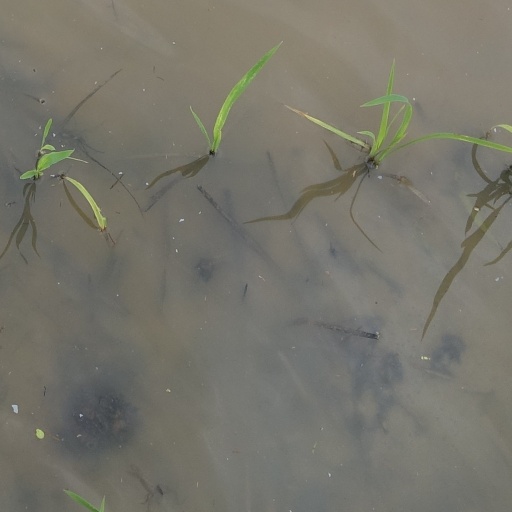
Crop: rice